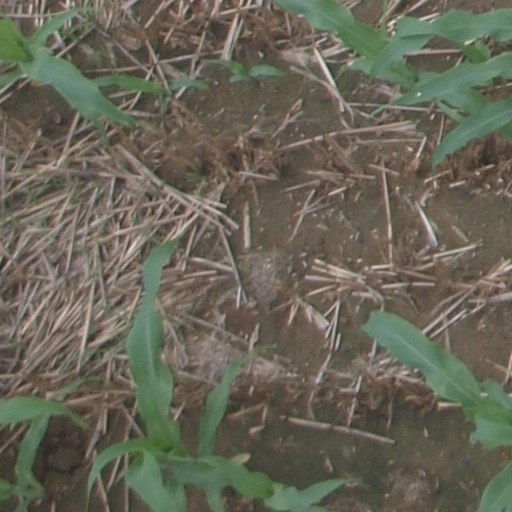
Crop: maize; corn